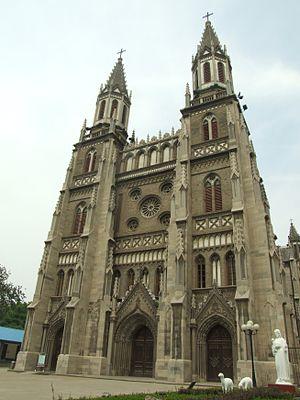
L'archidiocèse de Jinan ou Tsinan est un siège métropolitain de l'Église catholique en Chine, dans la province du Shandong. Ce fut un territoire longtemps confié à l'administration des franciscains.
La cathédrale du Sacré-Cœur de Jinan est une cathédrale catholique qui est le siège de l'archidiocèse de Jinan en Chine.